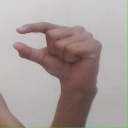
अक्षर: ग